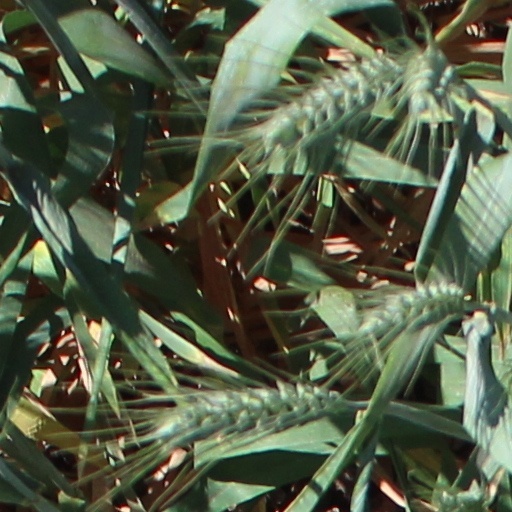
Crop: wheat